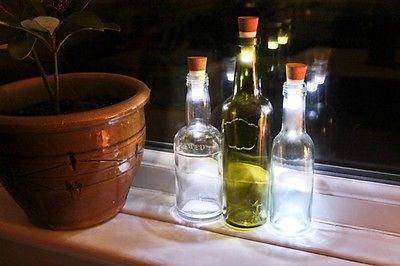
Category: lamp